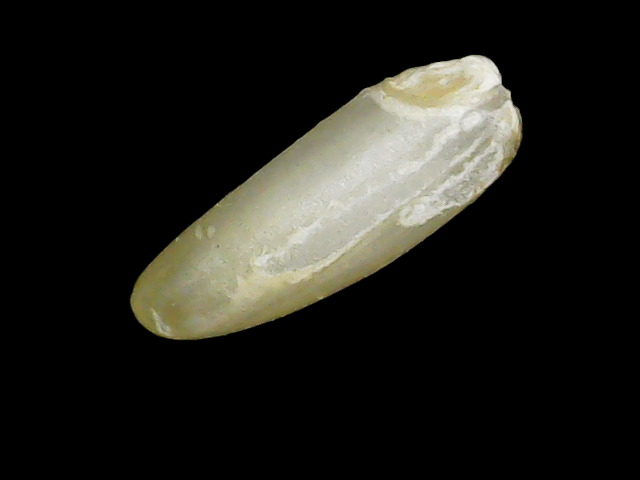
Rice variety: Binadhan24